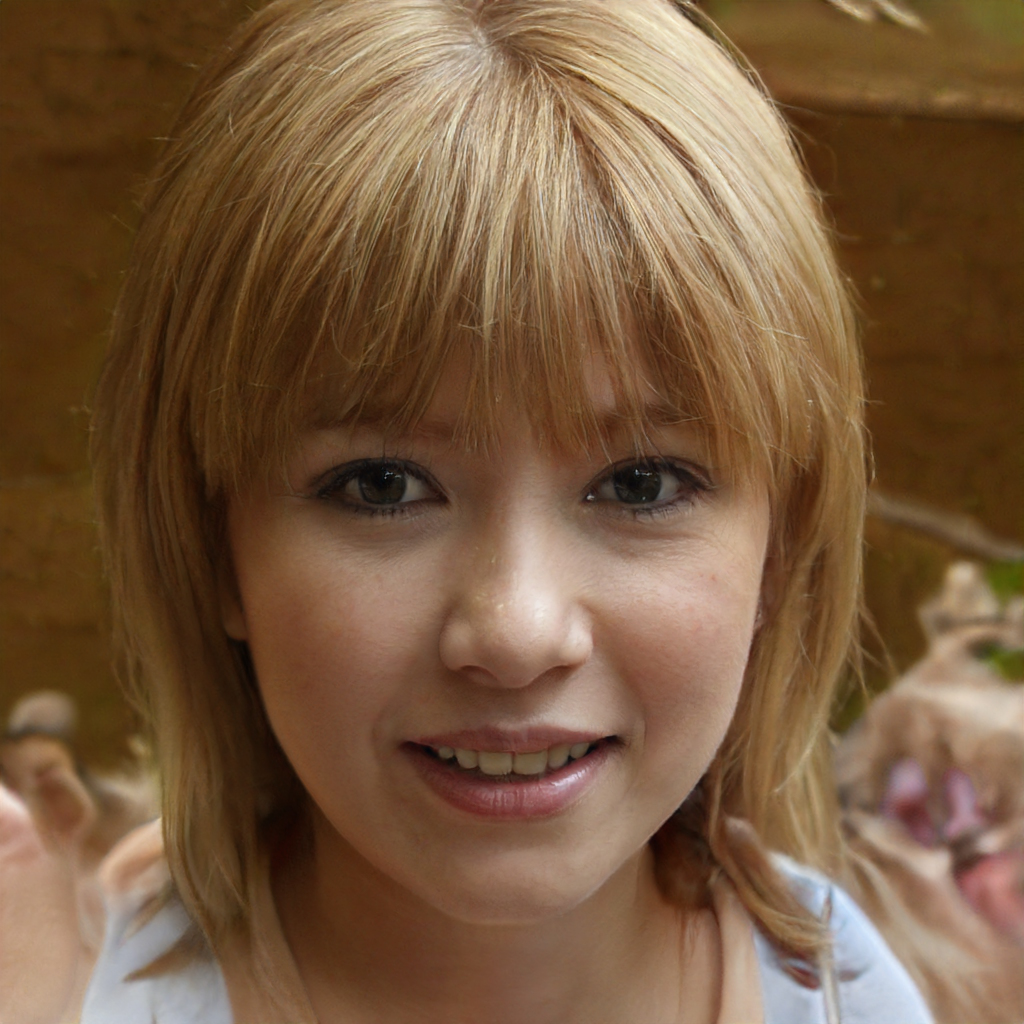
Label: No Watermark